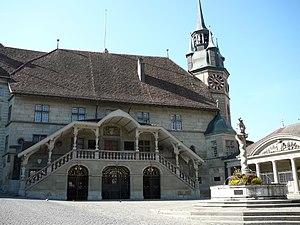
Le Grand Conseil du canton de Fribourg est le parlement du canton de Fribourg.
Le canton de Fribourg est l'un des vingt-six cantons de la Confédération suisse. Selon l'article 3 de la Constitution fédérale, il exerce souverainement « tous les droits qui ne sont pas délégués à la Confédération ». Il dispose de sa propre constitution et est libre de sa propre organisation tant qu'il ne contrevient pas aux règles de la démocratie. Il envoie également ses représentants au niveau fédéral.